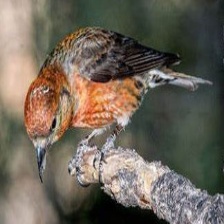
Species: RED CROSSBILL
Scientific name: LOXIA CURVIROSTRA